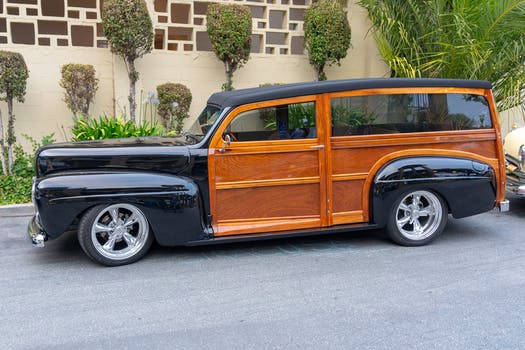
Label: No Watermark